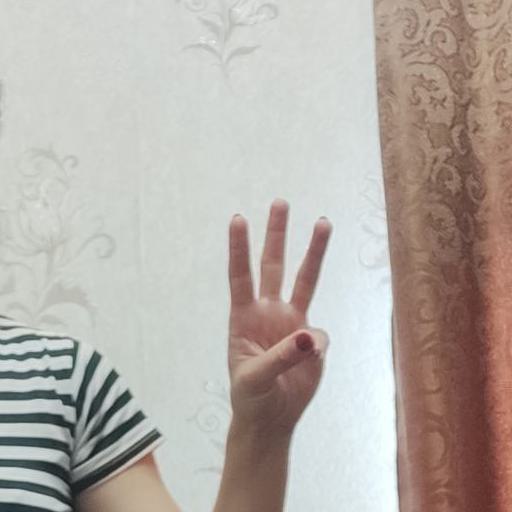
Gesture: three